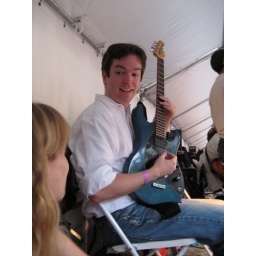
Best seats in the house